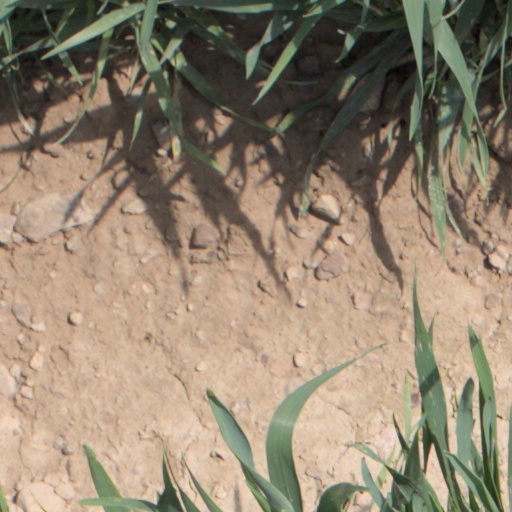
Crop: wheat